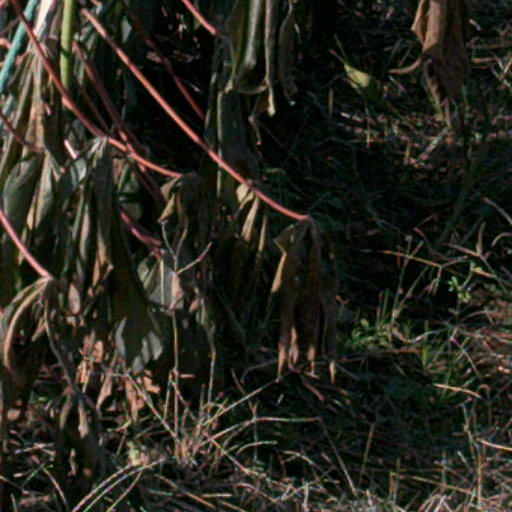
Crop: cassava